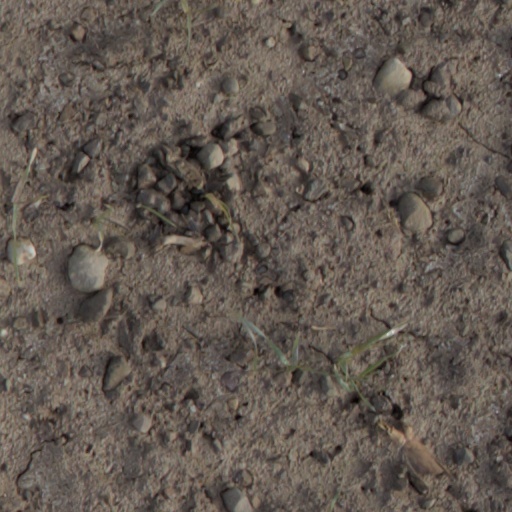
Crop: wheat